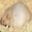
Label: hamster